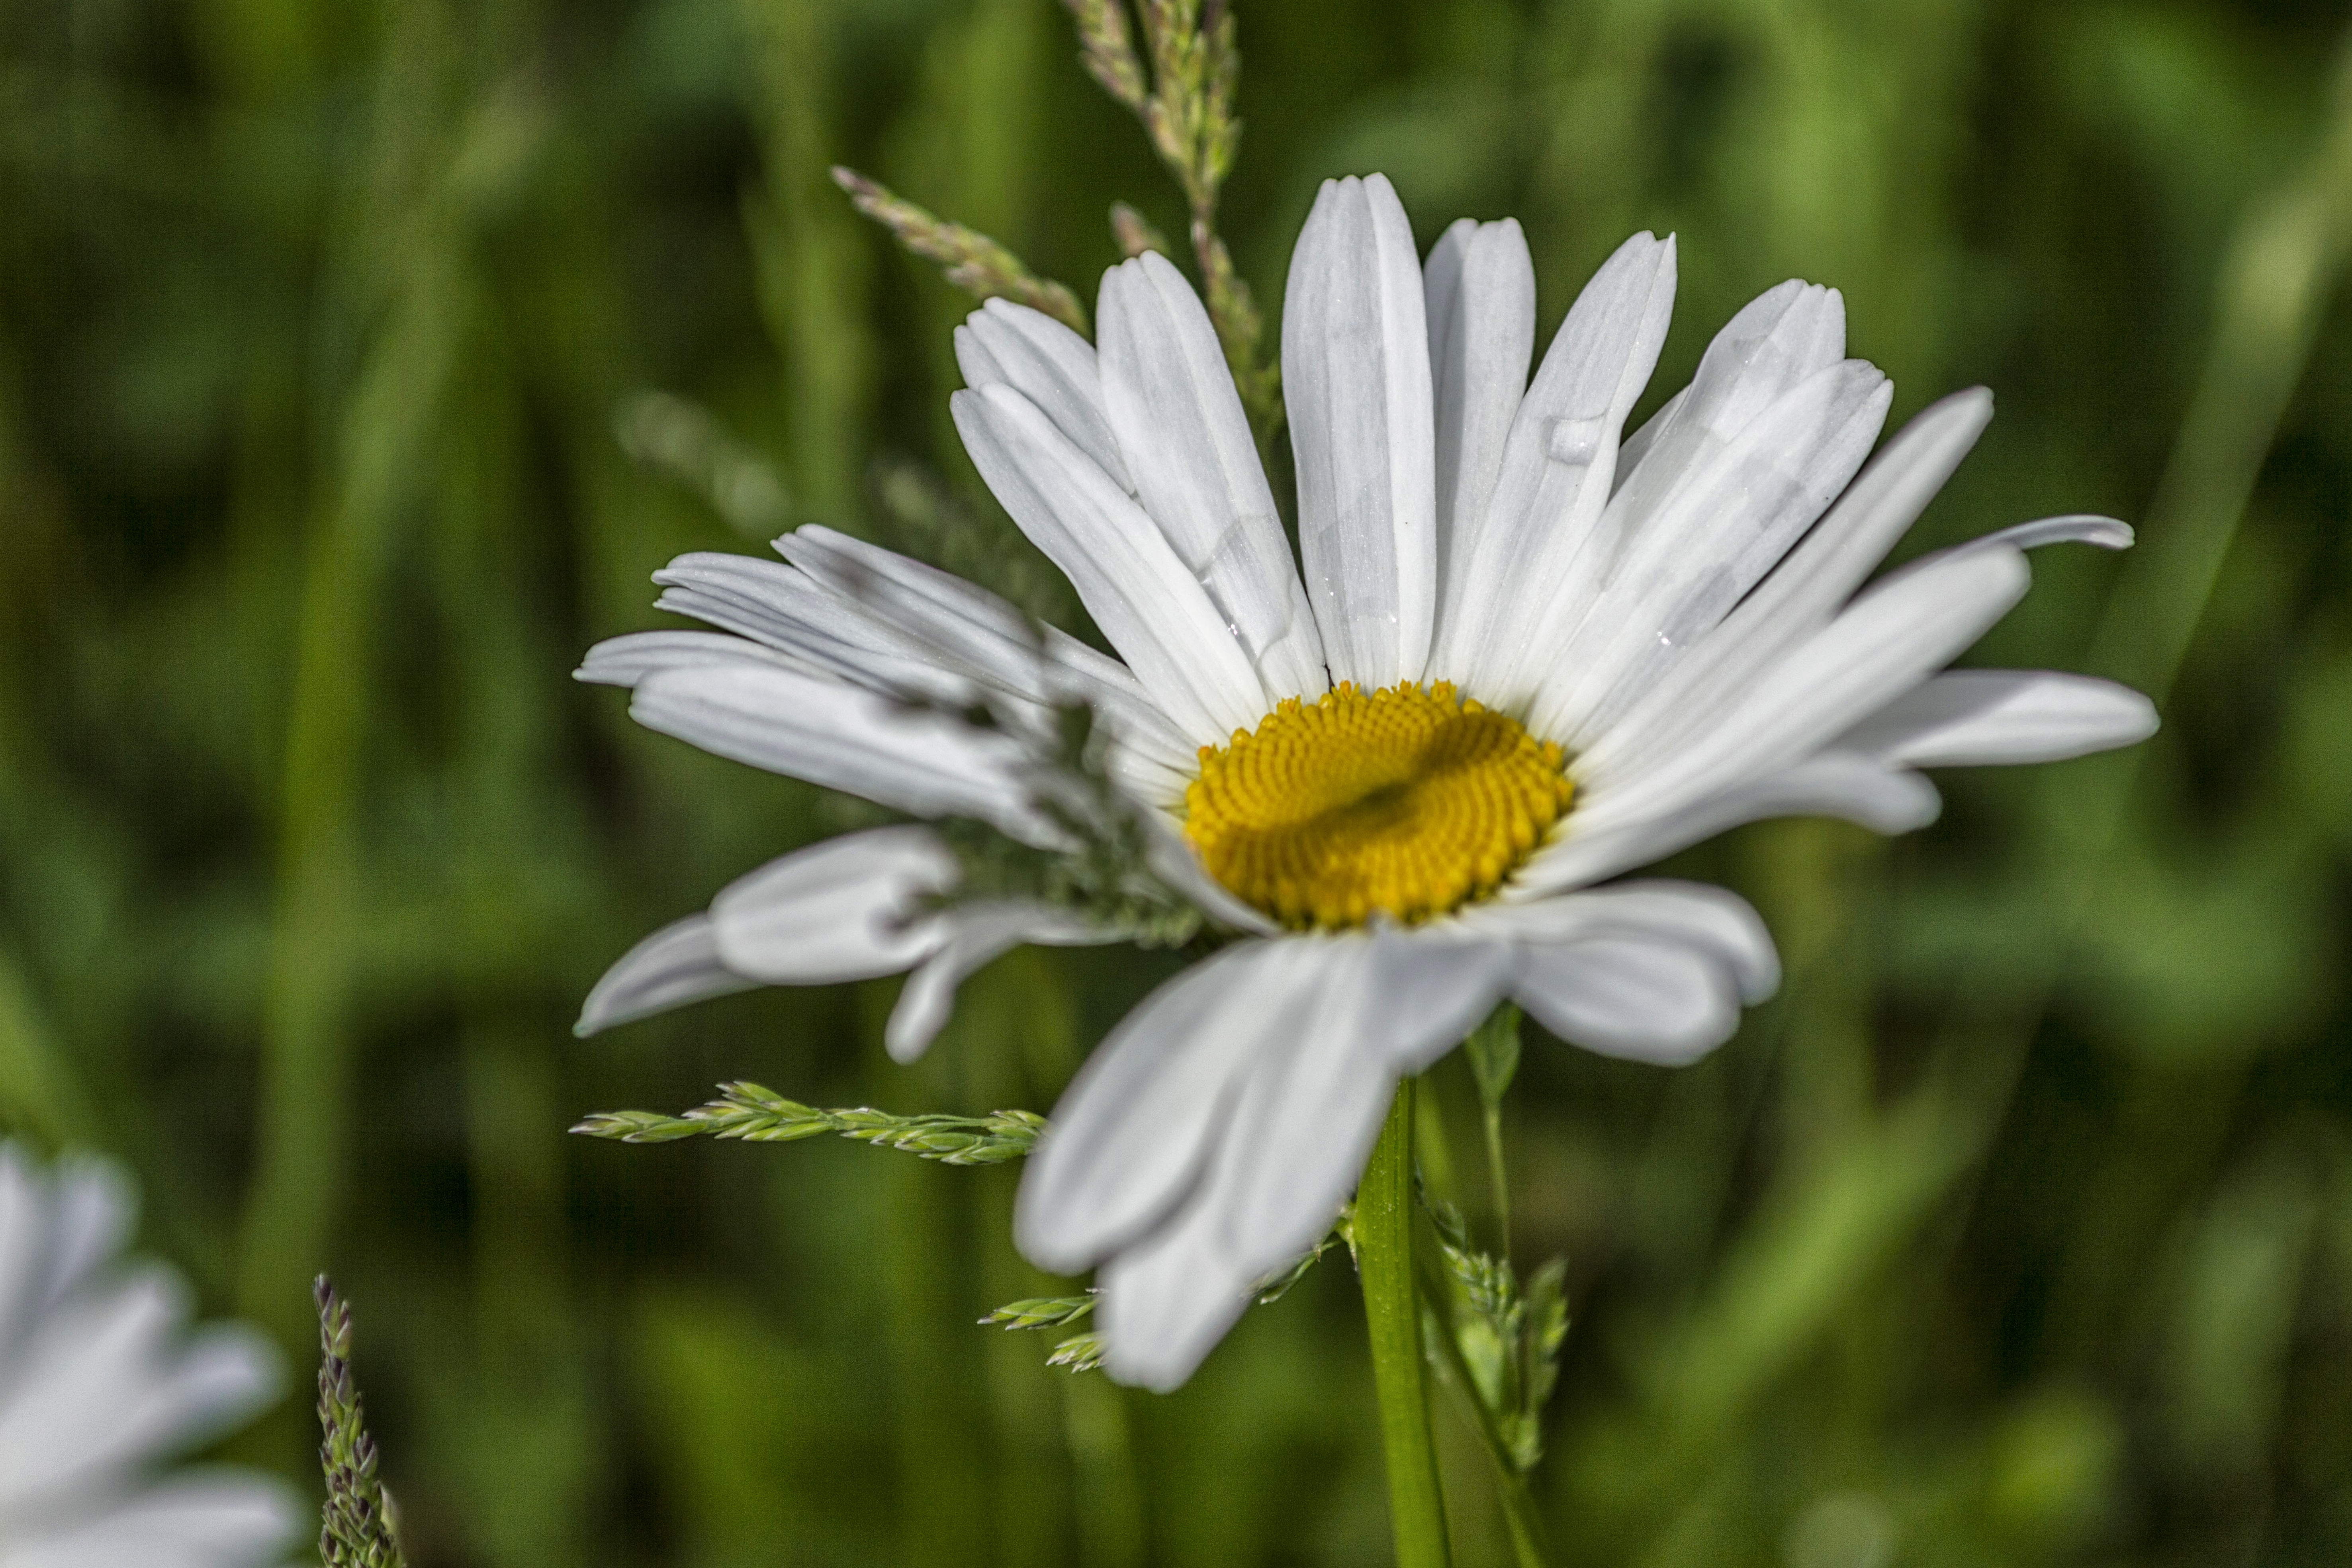
nature, grass, outdoor, blossom, plant, field, meadow, flower, petal, photo, daisy, herb, botany, nikon, flora, wildflower, close up, colour, holland, nederland, netherlands, dutch, outdoorphotography, picture, photograph, fotos, foto, depthoffield, dof, paulvandevelde, pdvandevelde, padagudaloma, natuurfotografie, naturephotographer, dordrecht, nederlandinfotos, bloem, pvdvfotografie, pdvandeveldedordrecht, nederlandsefotografie, dutchphotogaraphy, totallydutch, fotografienederland, hollandsefotografie, fotografieholland, macro photography, flowering plant, daisy family, margriet, wildemargriet, oxeye daisy, plant stem, land plant, chamaemelum nobile, marguerite daisy